Normans

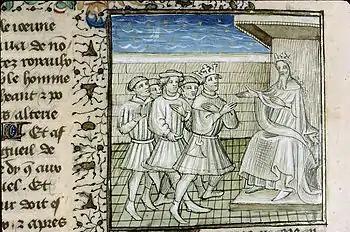
Illuminated manuscript showing King Richard the Lionheart authorizing Guy de Lusignan to take Cyprus

Even before the Norman Conquest of England, the Normans had come into contact with Wales. Edward the Confessor had set up the aforementioned Ralph as Earl of Hereford and charged him with defending the Marches and warring with the Welsh. In these original ventures, the Normans failed to make any headway into Wales.